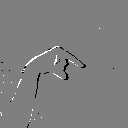
ASL letter: q